Polydiacetylenes

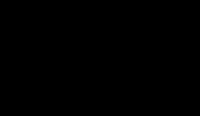
General chemical structure of a polydiacetylene

Polydiacetylenes (PDAs) are a family of conducting polymers closely related to polyacetylene. They are created by the 1,4 topochemical polymerization of diacetylenes. They have multiple applications from the development of organic films to immobilization of other molecules.